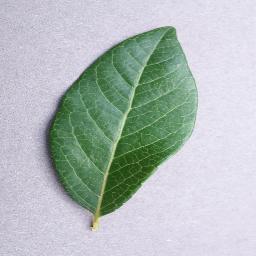
Label: Blueberry___healthy